Blue Mountains (New South Wales)

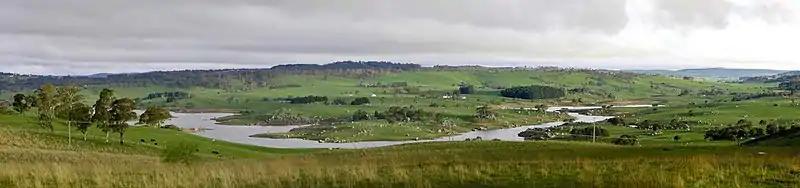
Megalong Valley

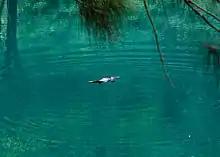
Platypus in the Blue Mountains

The predominant natural vegetation of the higher ridges is eucalyptus forest. Heath-like vegetation is present on plateau edges above cliffs. The sheltered gorges often contain temperate rainforests. There are also many hanging swamps with button grass reeds and thick, deep black soil. "Wollemia nobilis", the "Wollemi pine", a relict of earlier vegetation of Gondwana, is found in remote and isolated valleys of the Wollemi National Park.